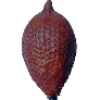
Label: Salak 1